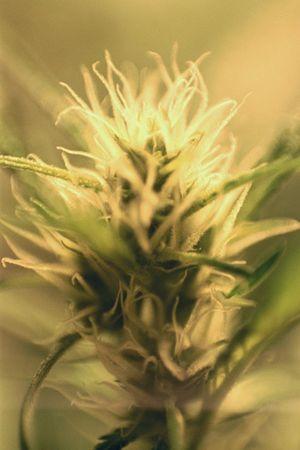
Le cannabis est un genre botanique qui rassemble des plantes annuelles de la famille des Cannabaceae. Ce sont toutes des plantes originaires d'Asie centrale ou d'Asie du Sud. La classification dans ce genre est encore discutée. Selon la majorité des auteurs il contiendrait une seule espèce, le Chanvre cultivé, parfois subdivisée en plusieurs sous-espèces, généralement sativa, indica et ruderalis, tandis que d'autres considèrent que ce sont de simples variétés. Les plantes riches en fibres et pauvres en Tétrahydrocannabinol donnent le « chanvre agricole » qui pousse dans les pays tempérés, exploité pour ses sous-produits aux usages industriels variés, tandis que le « chanvre indien », qui pousse en climat équatorial, est au contraire très riche en résine et exploité surtout pour ses propriétés médicales et psychotropes.